Seibu SPI System

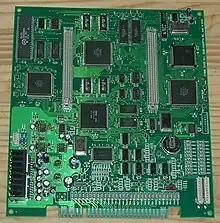
Seibu SPI motherboard with cart removed.

The Seibu SPI System is Seibu Kaihatsu's custom arcade system board. The Seibu SPI system board uses interchangeable game cartridges, however, each cartridge is region specific, and must be paired with a board of the same region. Seibu SPI boards "update" when a game cartridge is changed. This process takes about 10 minutes to complete, and only has to be performed once after a cart change.